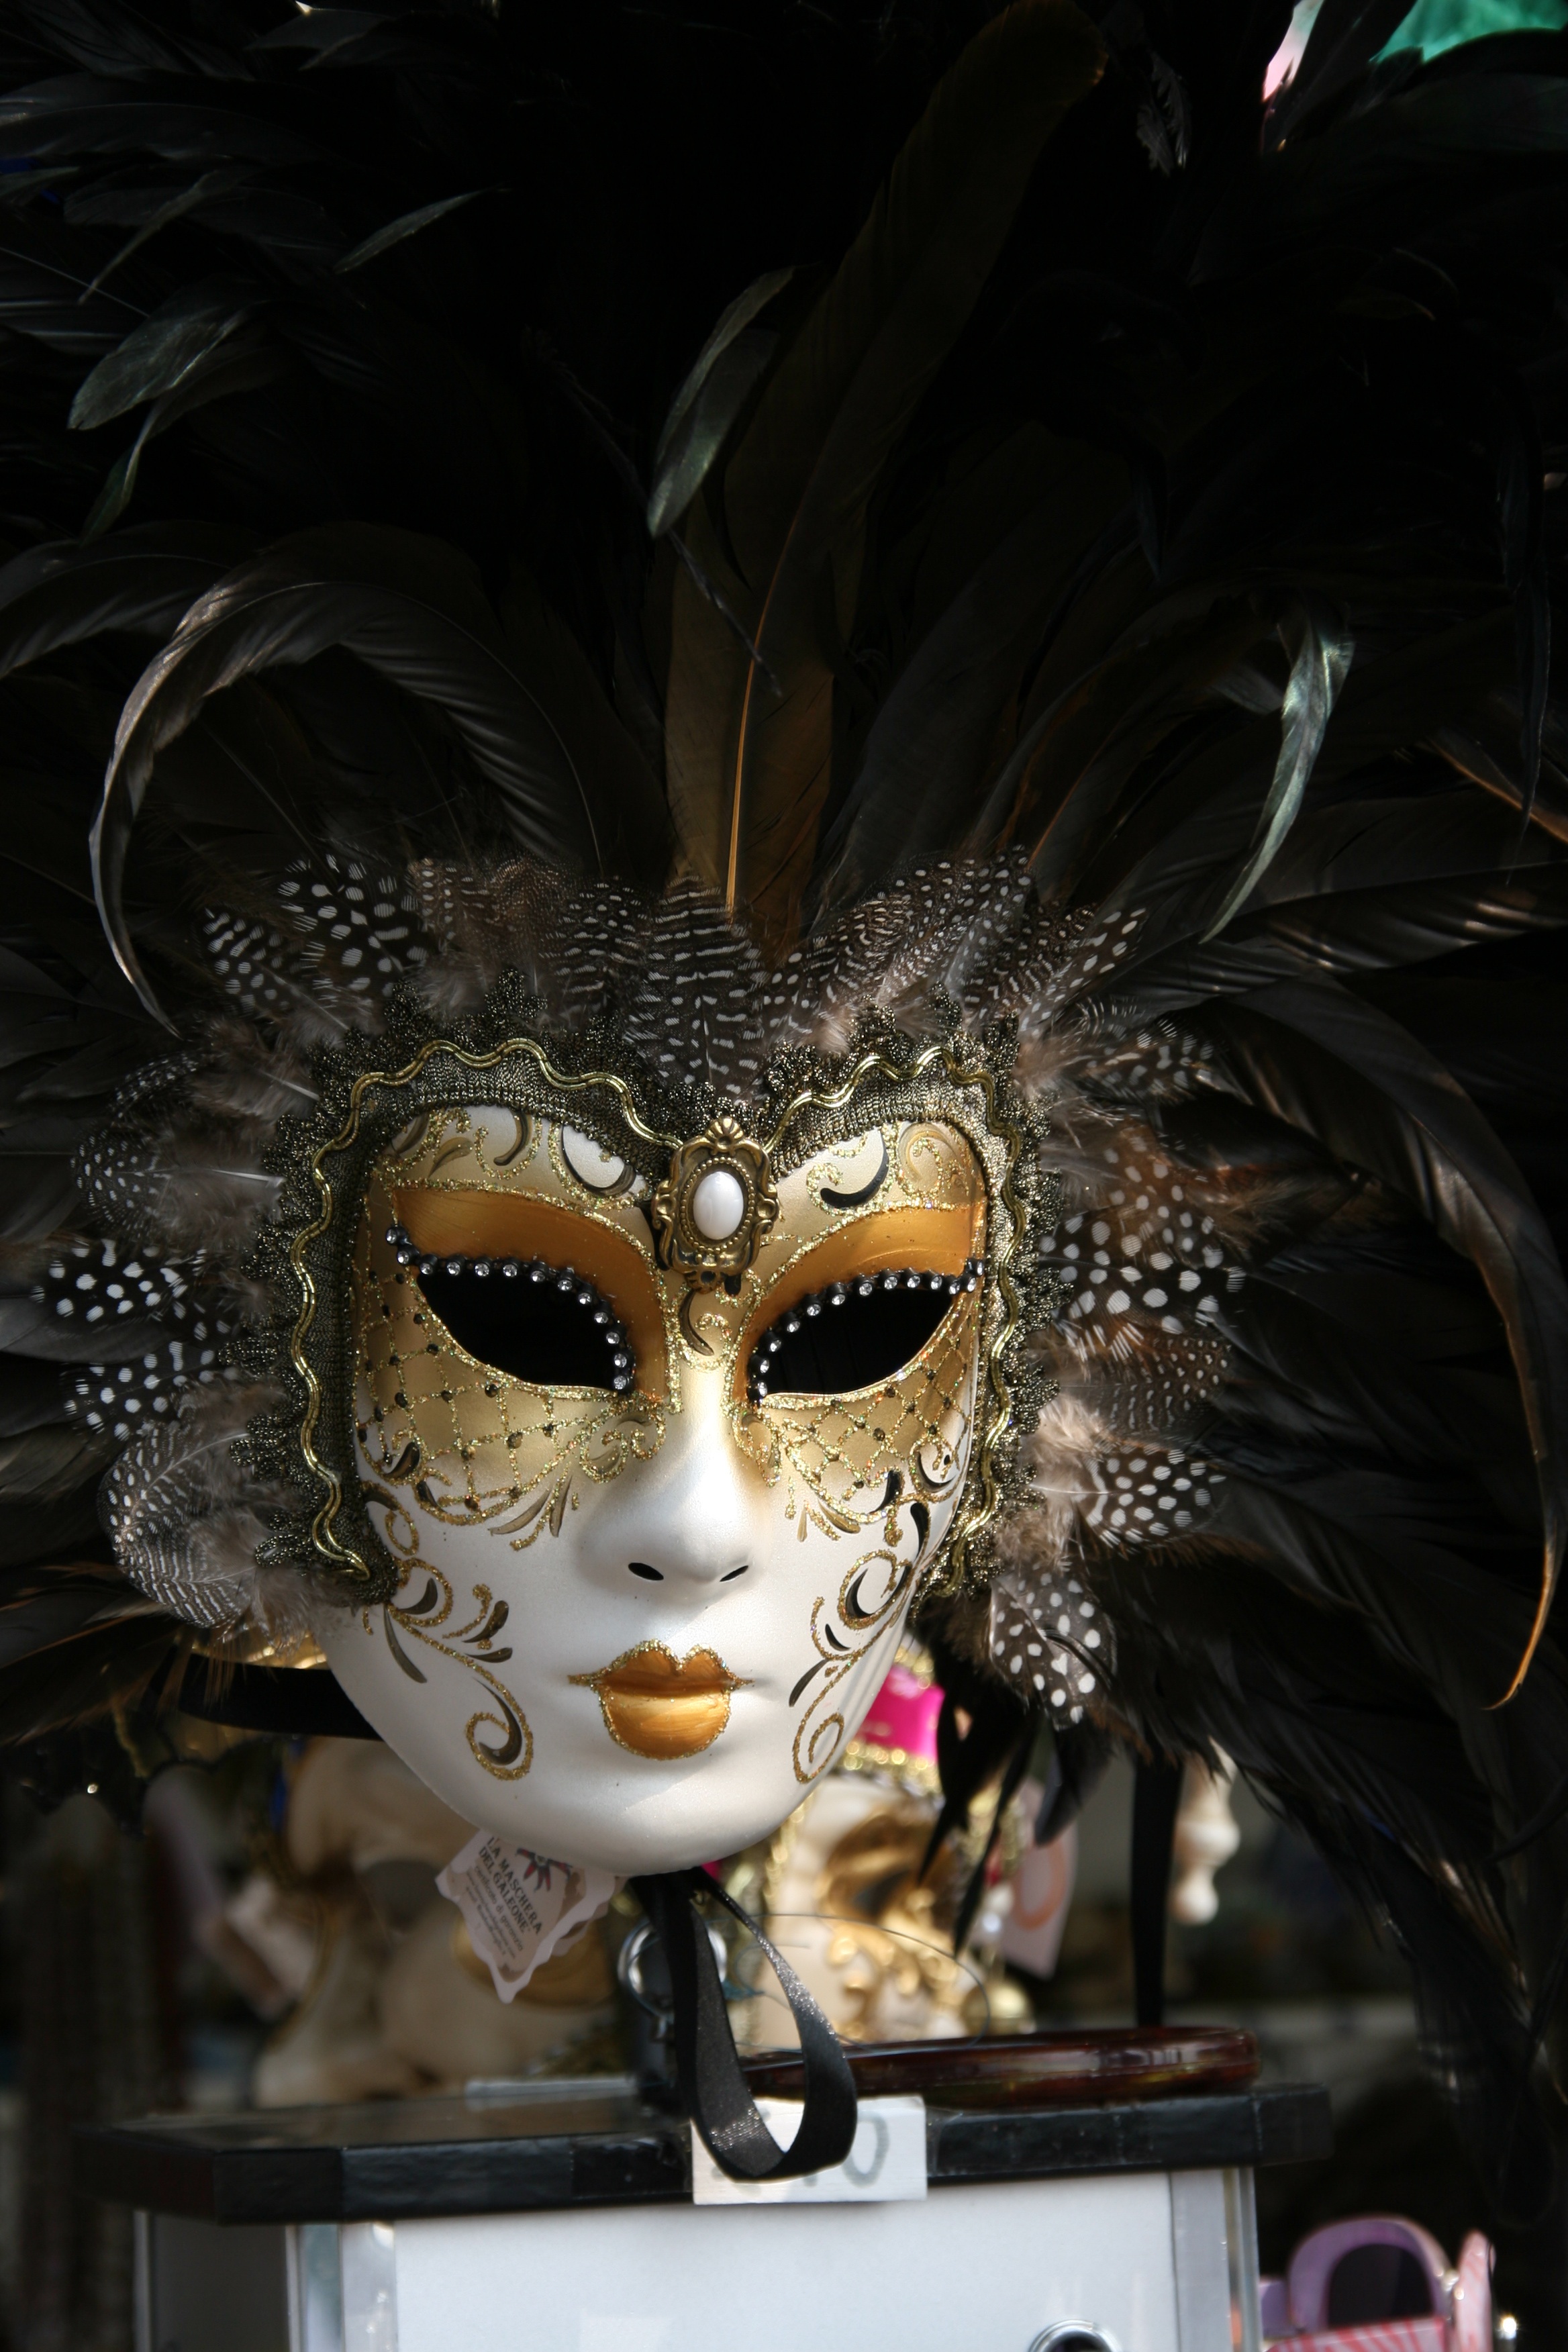
carnival, venice, craft, clothing, painting, face, art, festival, mask, venezia, costume, artists, masque, venetian mask